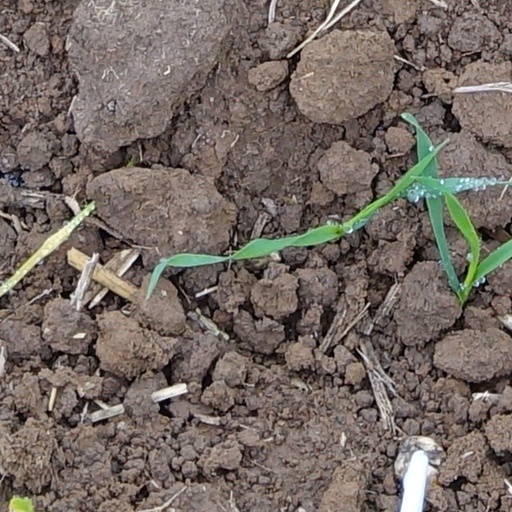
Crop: wheat